William Holland (stained glass maker)

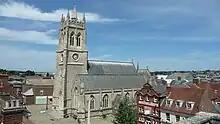
Newport St Thomas' Church in July 2010

In 1828, Holland had established himself as a painter and plumber in Wallace Street, Warwick. By 1832, he was working out of a studio in Smith Street, Warwick.